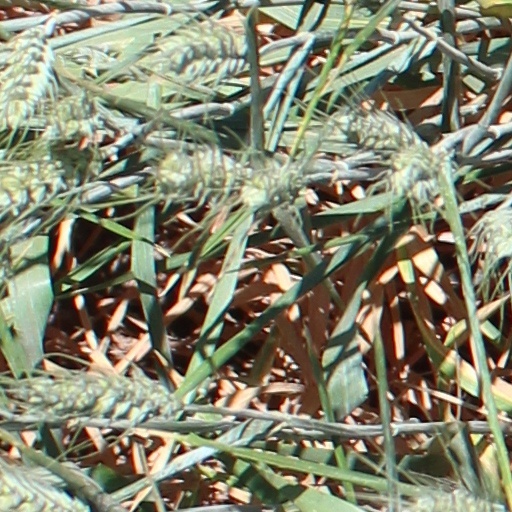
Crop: wheat